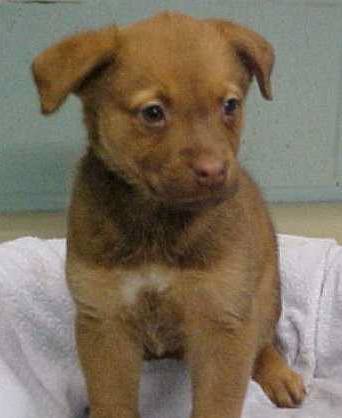
Label: dog